Battle of Enogai

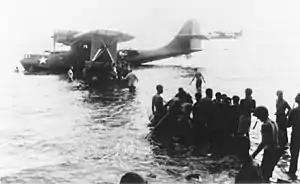
US casualties being evacuated by seaplane after the fighting around Enogai

Troops from the 148th Infantry Regiment occupied blocking positions along the Munda–Bairoko trail on 8 July, while Marines began patrolling operations from Triri, setting several ambushes on the trails towards Enogai and Bairoko. A patrol reported the way through to Enogai clear, and Liversedge began to concentrate the companies from the 1st Raiders to carry out an assault on the village. To achieve this, he sent the two companies of the 145th Infantry Regiment from Maranusa—where they were guarding the main US command post—to relieve Company C who had become entangled in a firefight after going to the aid of one of the patrols along the Bairoko trail. In the afternoon, the Marine battalion began its move towards Enogai. After stumbling into a swamp, the Marines were forced to return to Triri. Liversedge's troops were running short of food, and their wounded needed evacuation. He was unable to request assistance, though, after his radio was destroyed by a falling tree; as a result, he planned to make another effort to capture Enogai the following day.